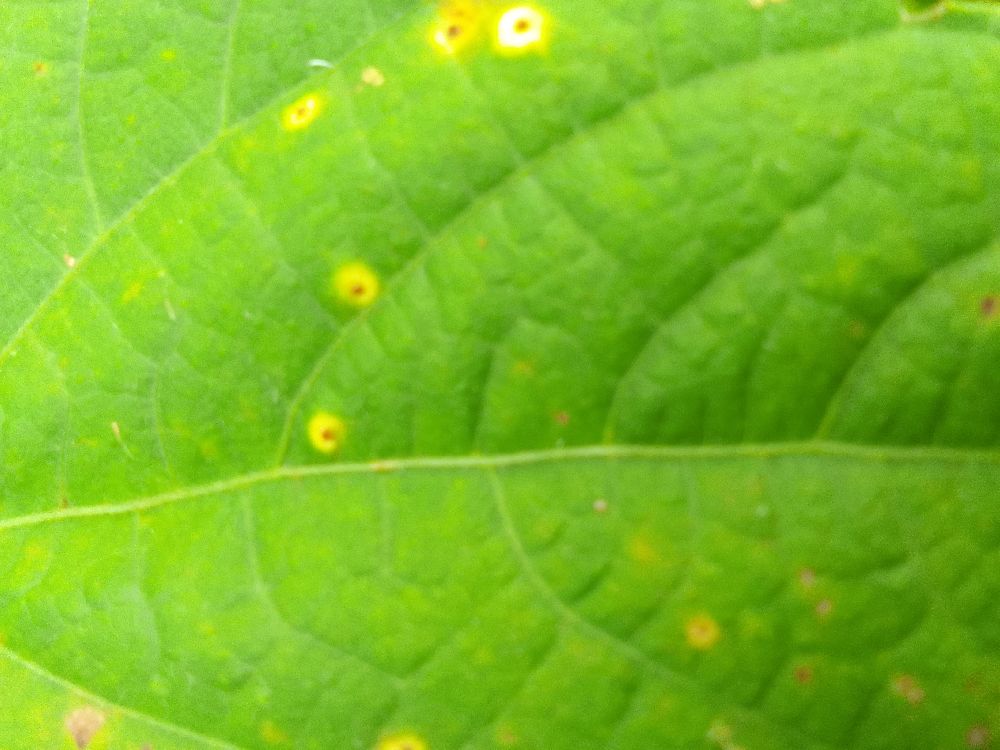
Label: rust